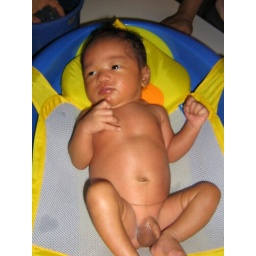
Paolo enjoys his bathing time. He has this cute tub given to him by Mama Ding.